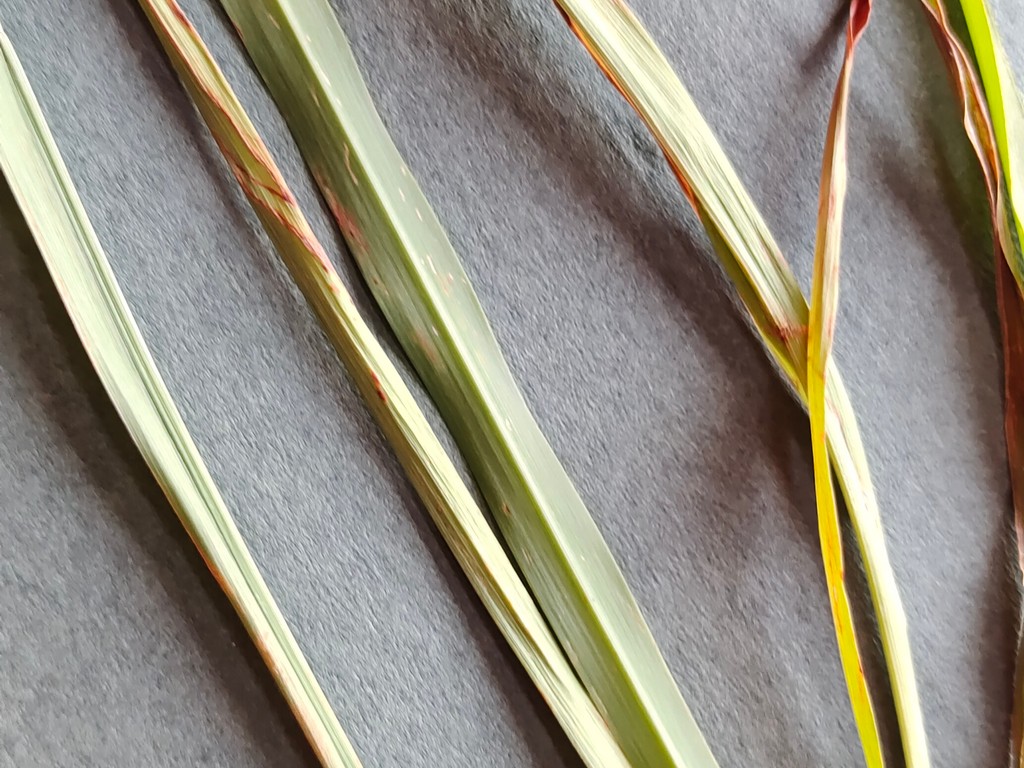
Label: Unhealthy